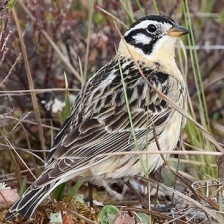
Species: SMITHS LONGSPUR
Scientific name: CALCARIUS PICTUS